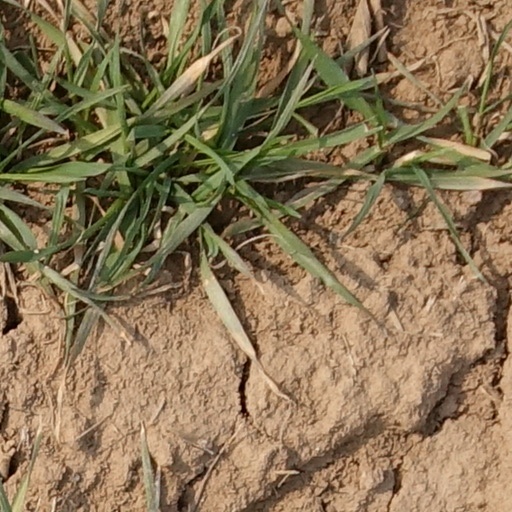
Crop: wheat